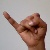
The image shows a hand gesture representing the letter 'J' in Indian Sign Language.